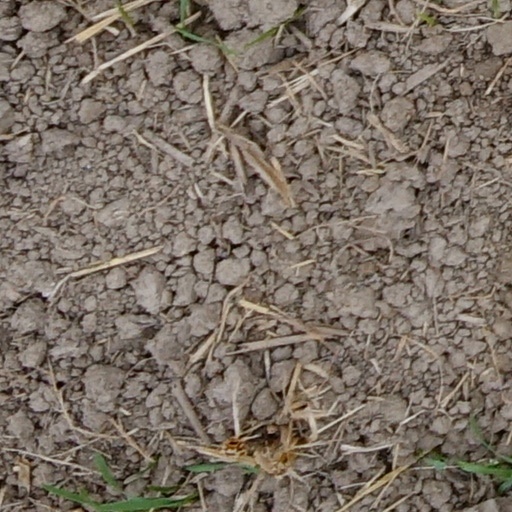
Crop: wheat